Margaret Maclay Bogardus

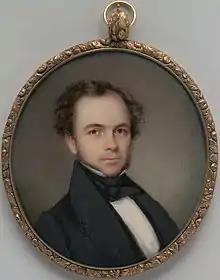
Portrait of Mr. Boardman, by Margaret Maclay Bogardus, 1837.

Scottish by birth, the daughter of the Reverend Archibald Maclay, Margaret Maclay emigrated to the United States in 1805, marrying James Bogardus in 1831.